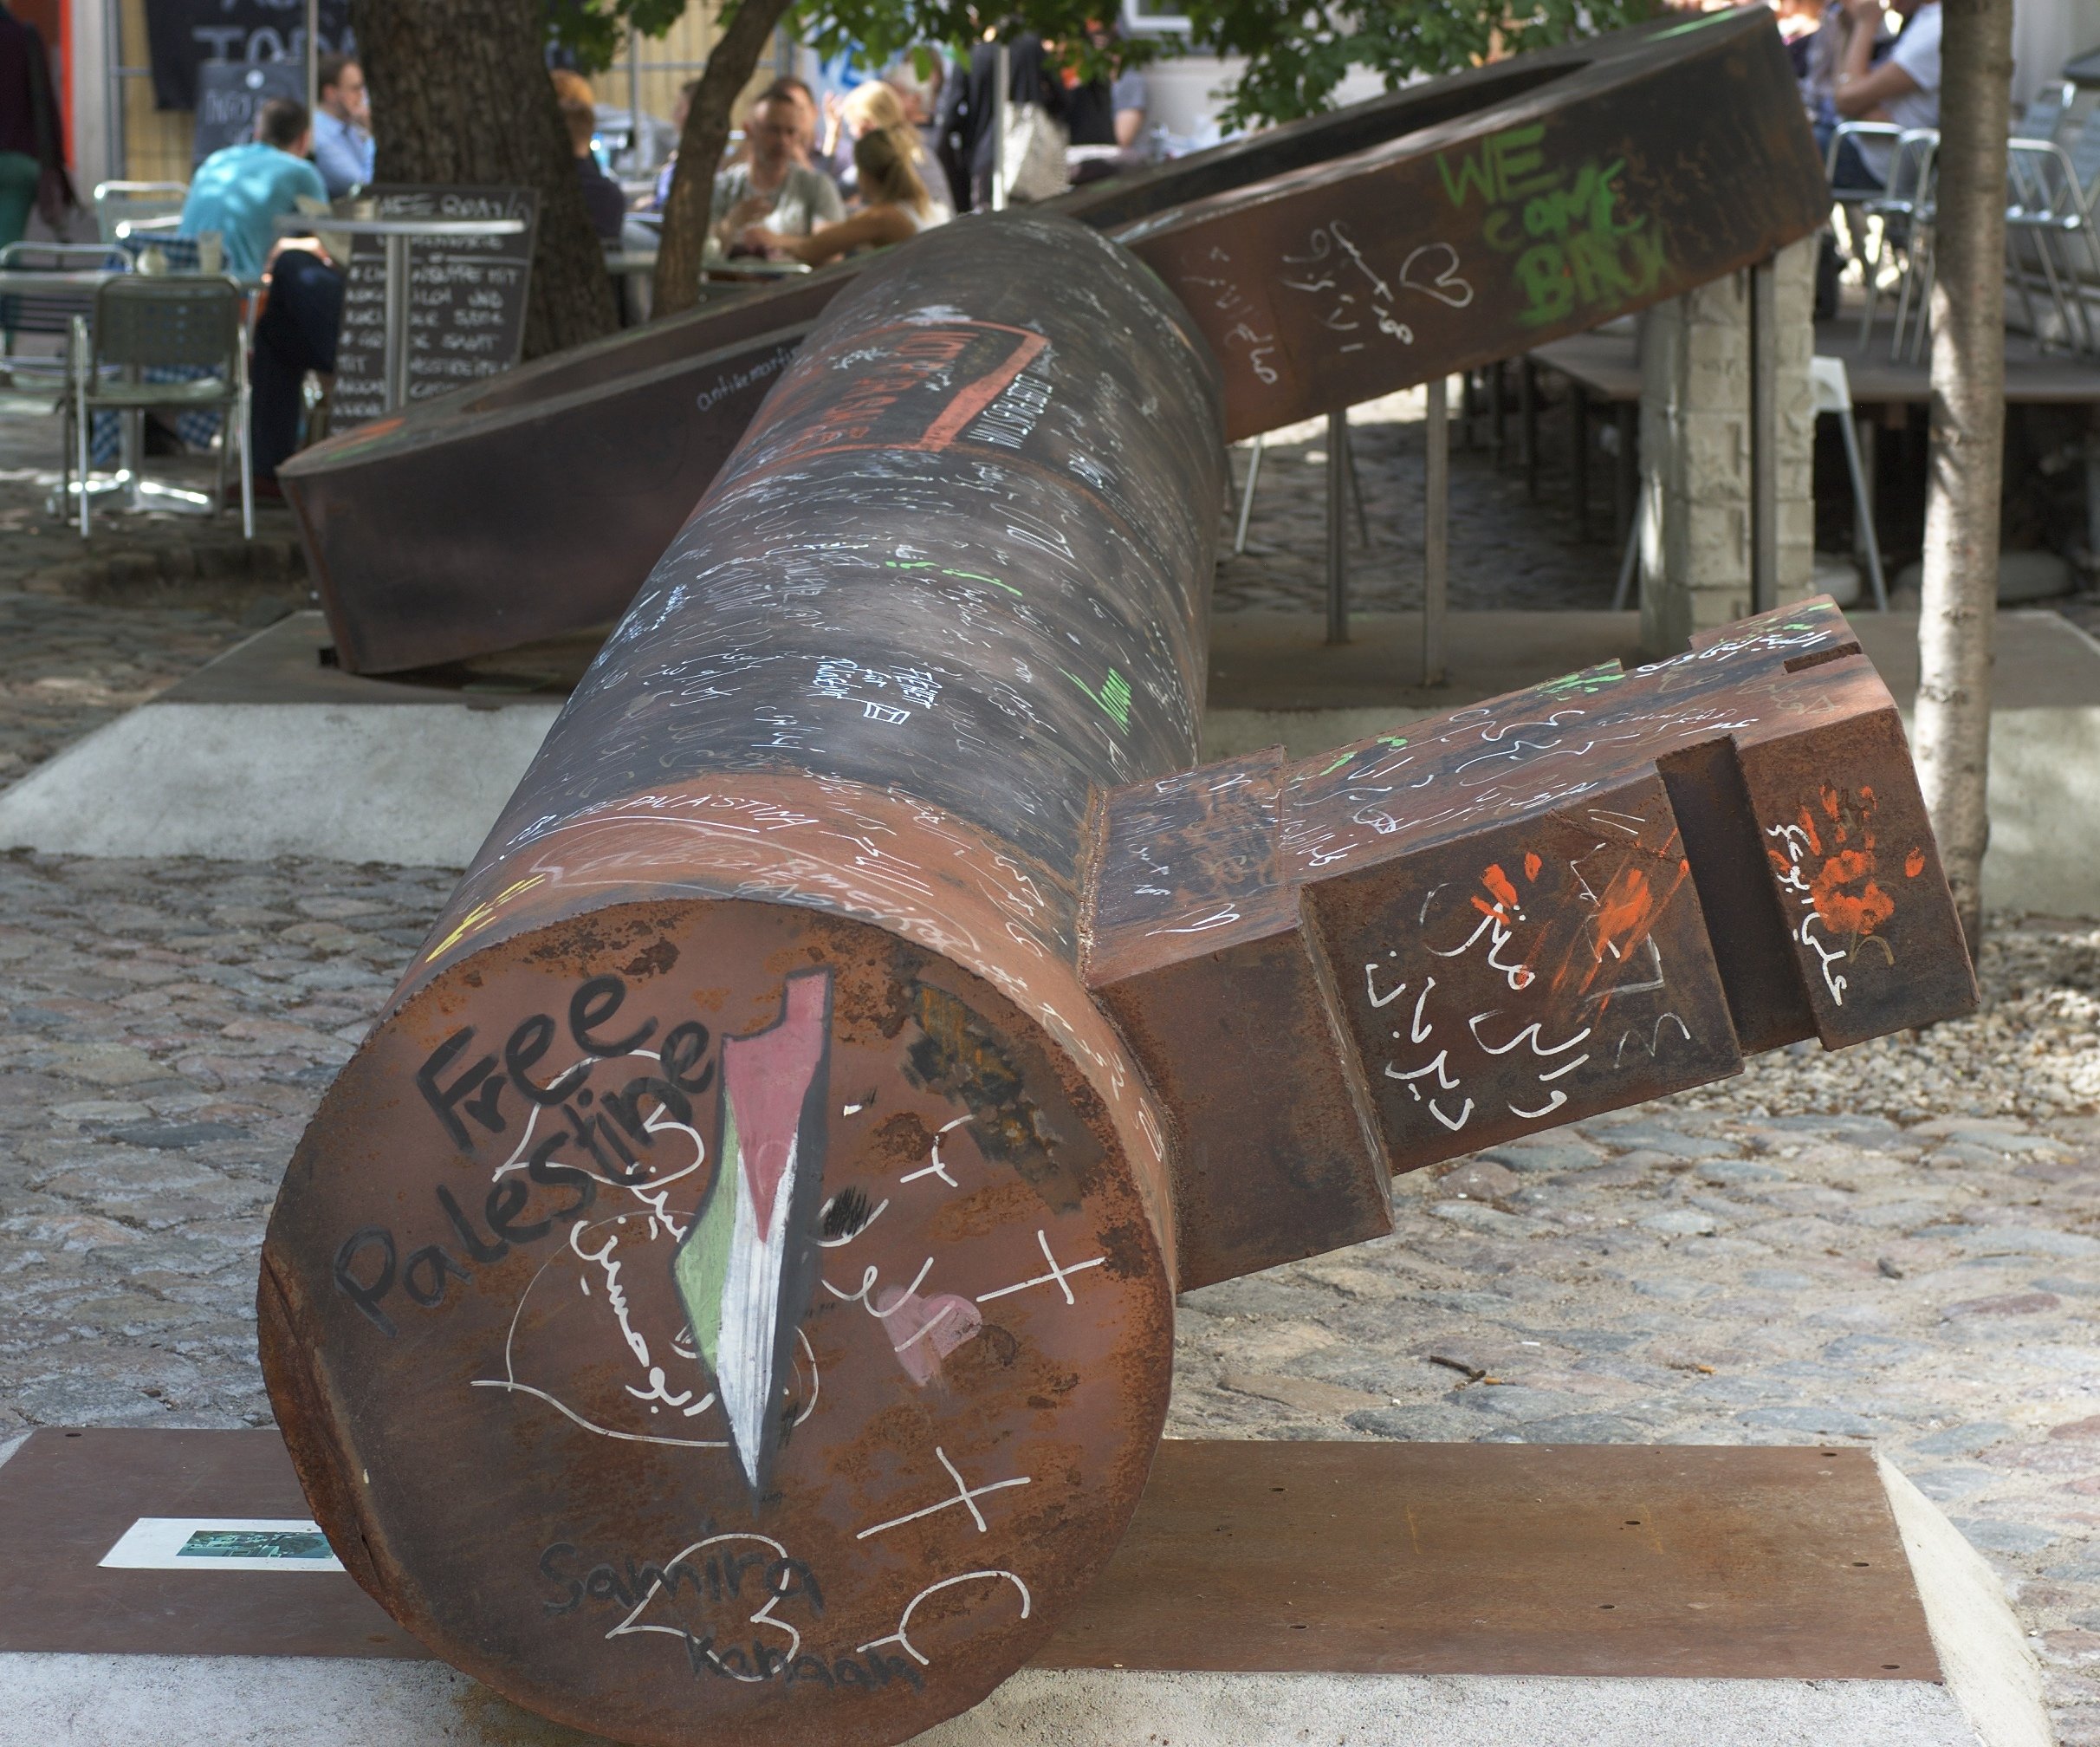
vehicle, weapon, sculpture, 2012, f14, rawtherapee, germany, deutschland, berlin, pentax, cannon, lenstagged, steffenzahn, guessedberlin, k100d, justpentax, iamflickr, cosina, voigtlander, 58mm, nokton, cosinavoigtlnder, 58mmf14, 58mm14, nokton58mmf14slii, 58mmf14nokton, gwbpeteshacky, man made object